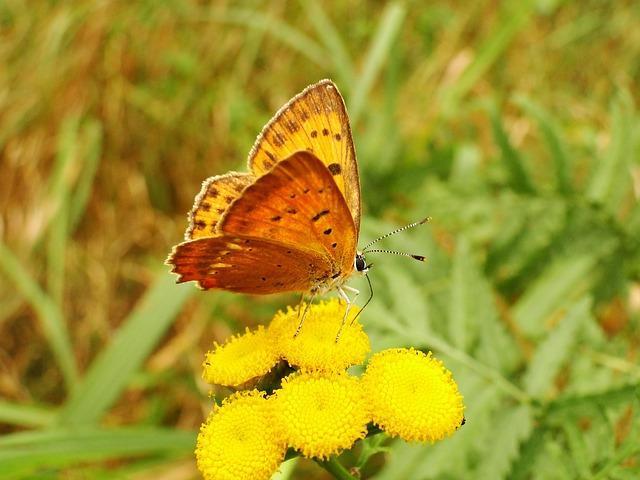
butterfly